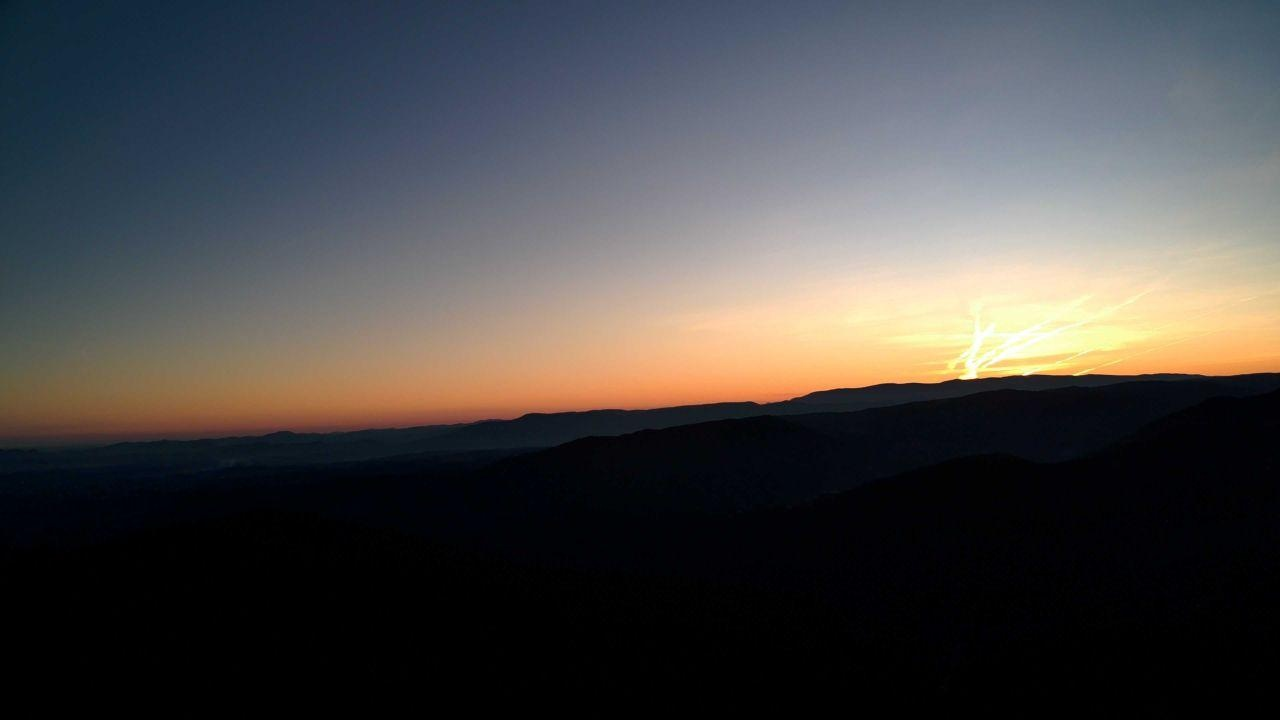
Fire: no
Smoke: no